Mountain Metropolitan Transit

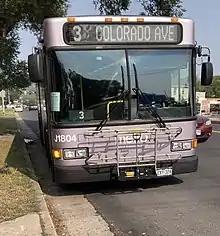
A Mountain Metropolitan Transit bus running on Route 3

Metro introduced 15-minute service on Route 5, the first time the transit agency has ever done so on a non-shuttle route.